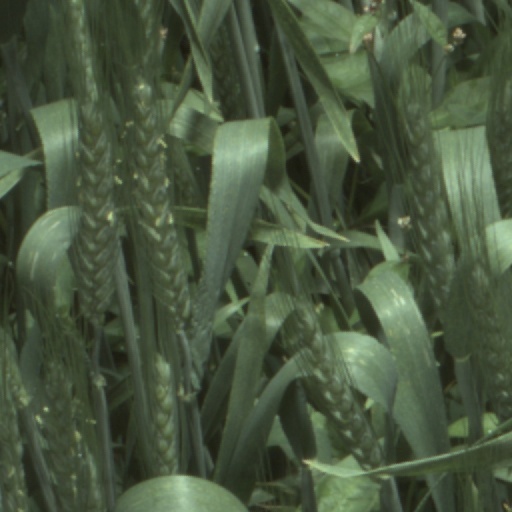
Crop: wheat